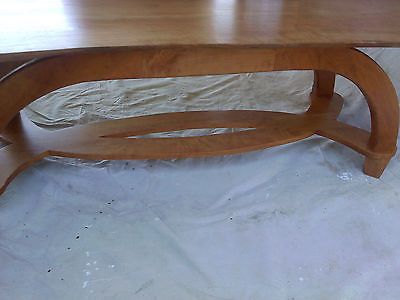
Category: table